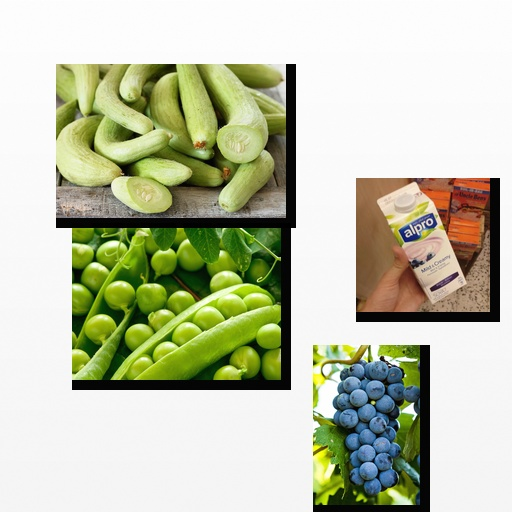
Food items: grapes, blueberry_soyghurt, peas, cucumber